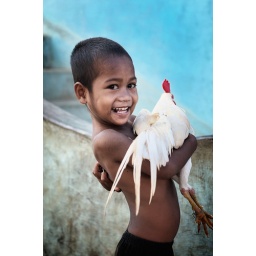
A young boy carrying his chicken in Komodo Village, Komodo Island Indonesia